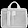
Label: Bag